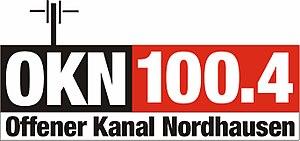
Offener Kanal Nordhausen est une station de radio associative locale de Nordhausen.